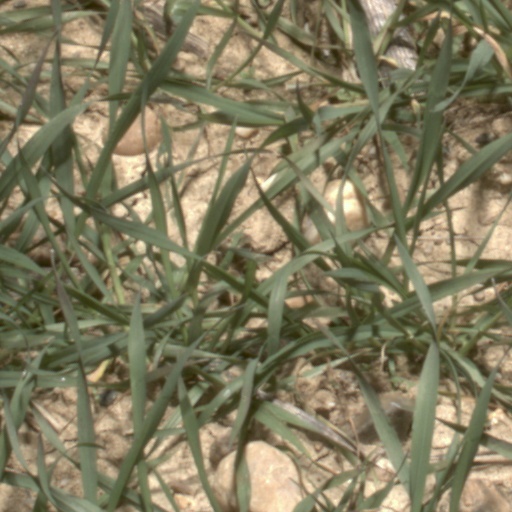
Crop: wheat